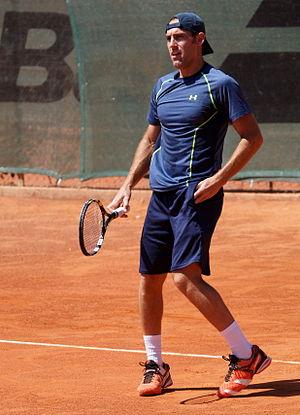
Robby Ginepri Nice Open ATP 2014
Robby Ginepri, né le 7 octobre 1982 à Fort Lauderdale, est un joueur américain de tennis, professionnel de 2001 à 2015.